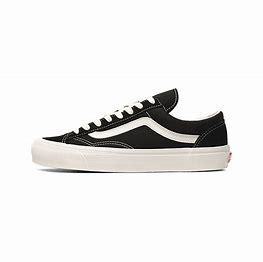
Brand: Vans
Model: Style 36